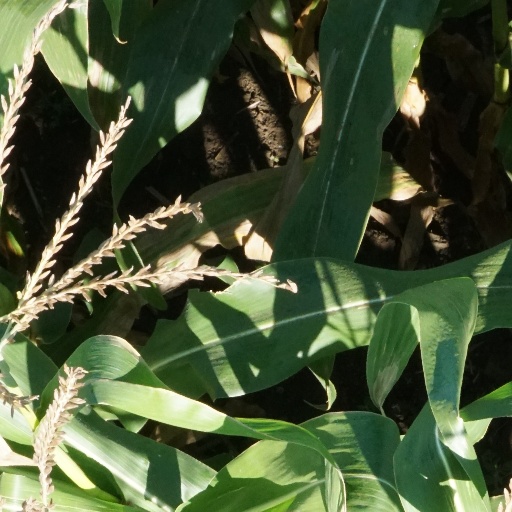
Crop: maize; corn